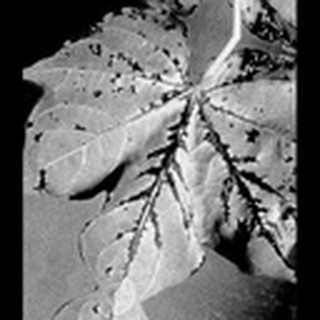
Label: cotton_bacterial_blight